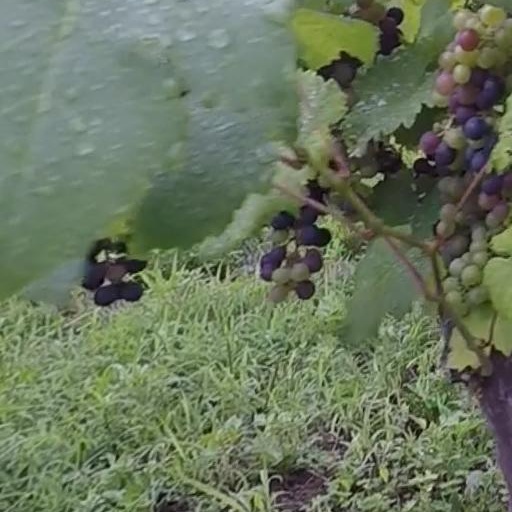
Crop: grape